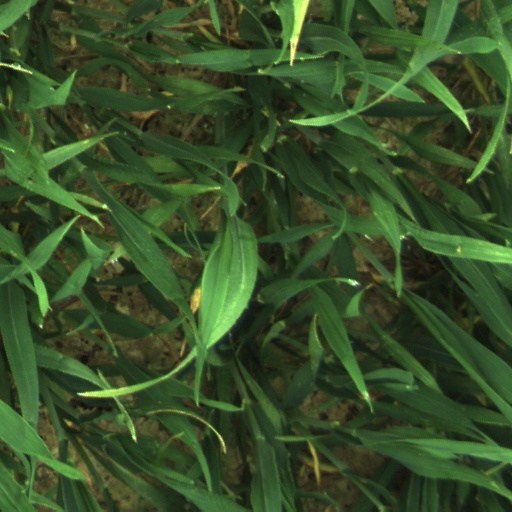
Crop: wheat